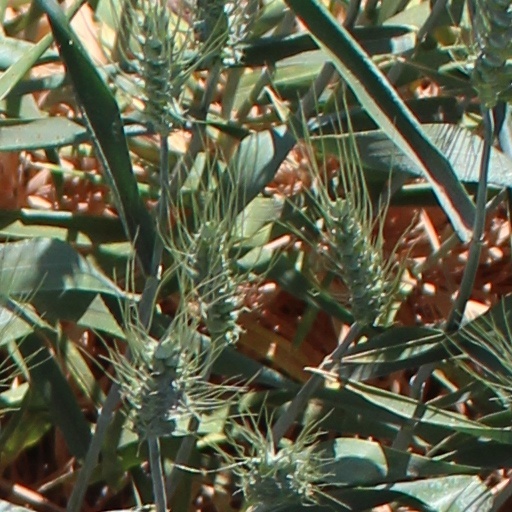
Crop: wheat